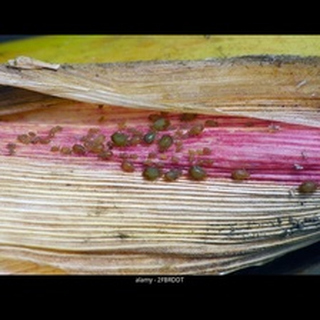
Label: wheat_aphid